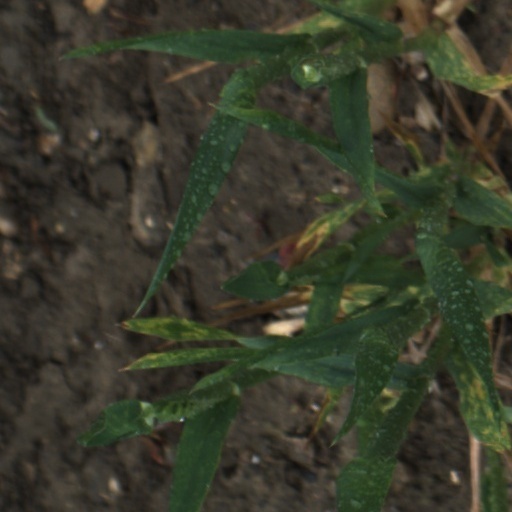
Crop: wheat